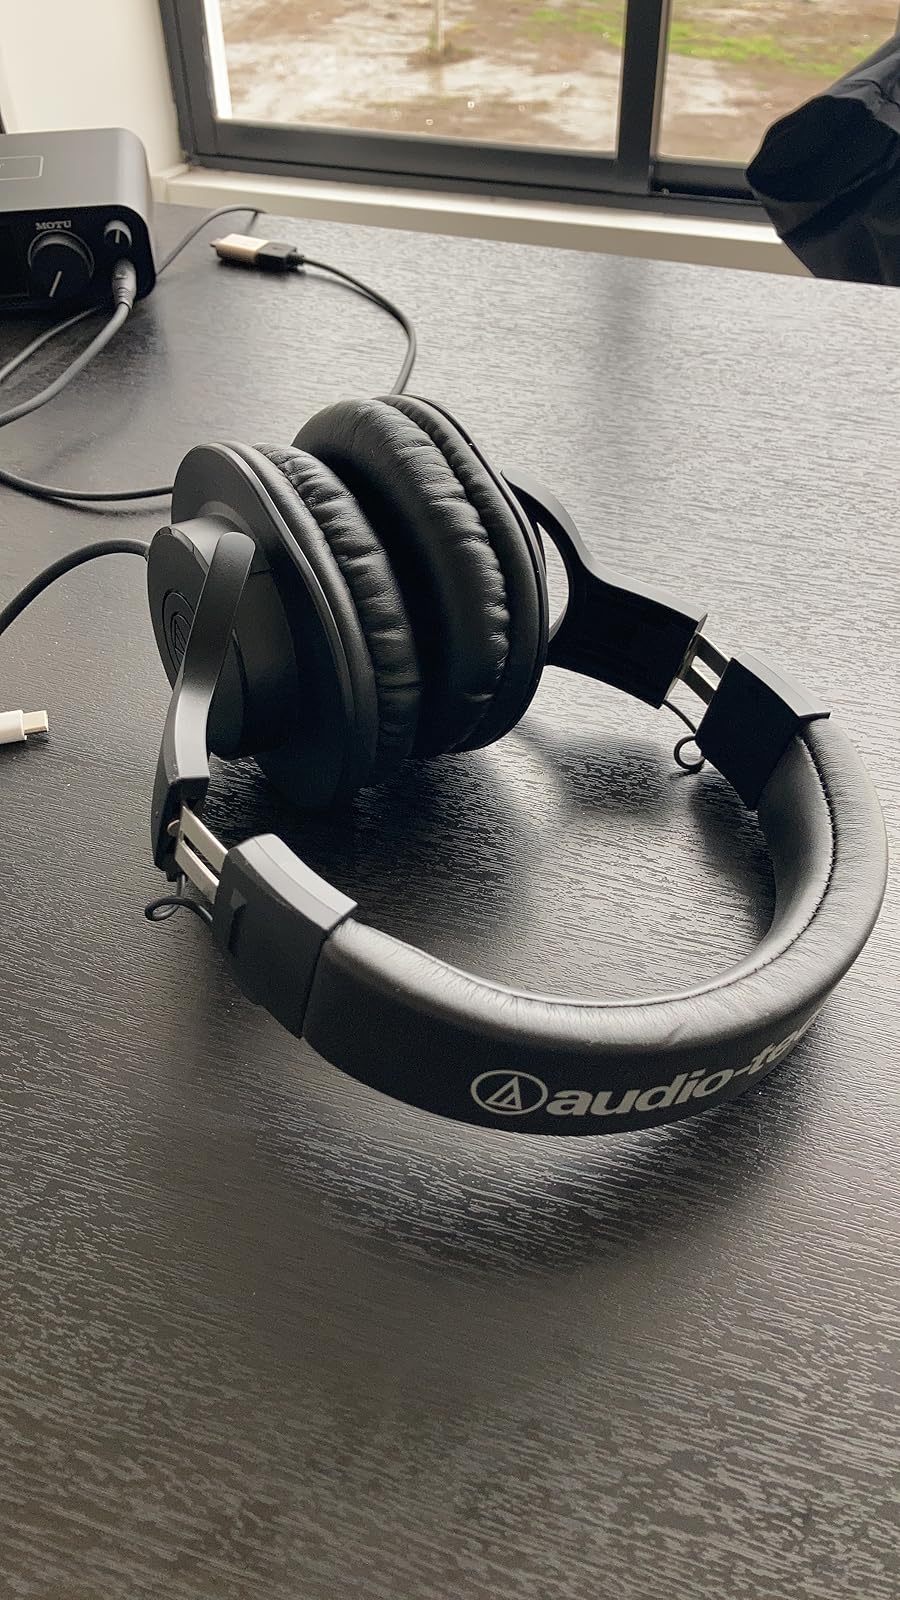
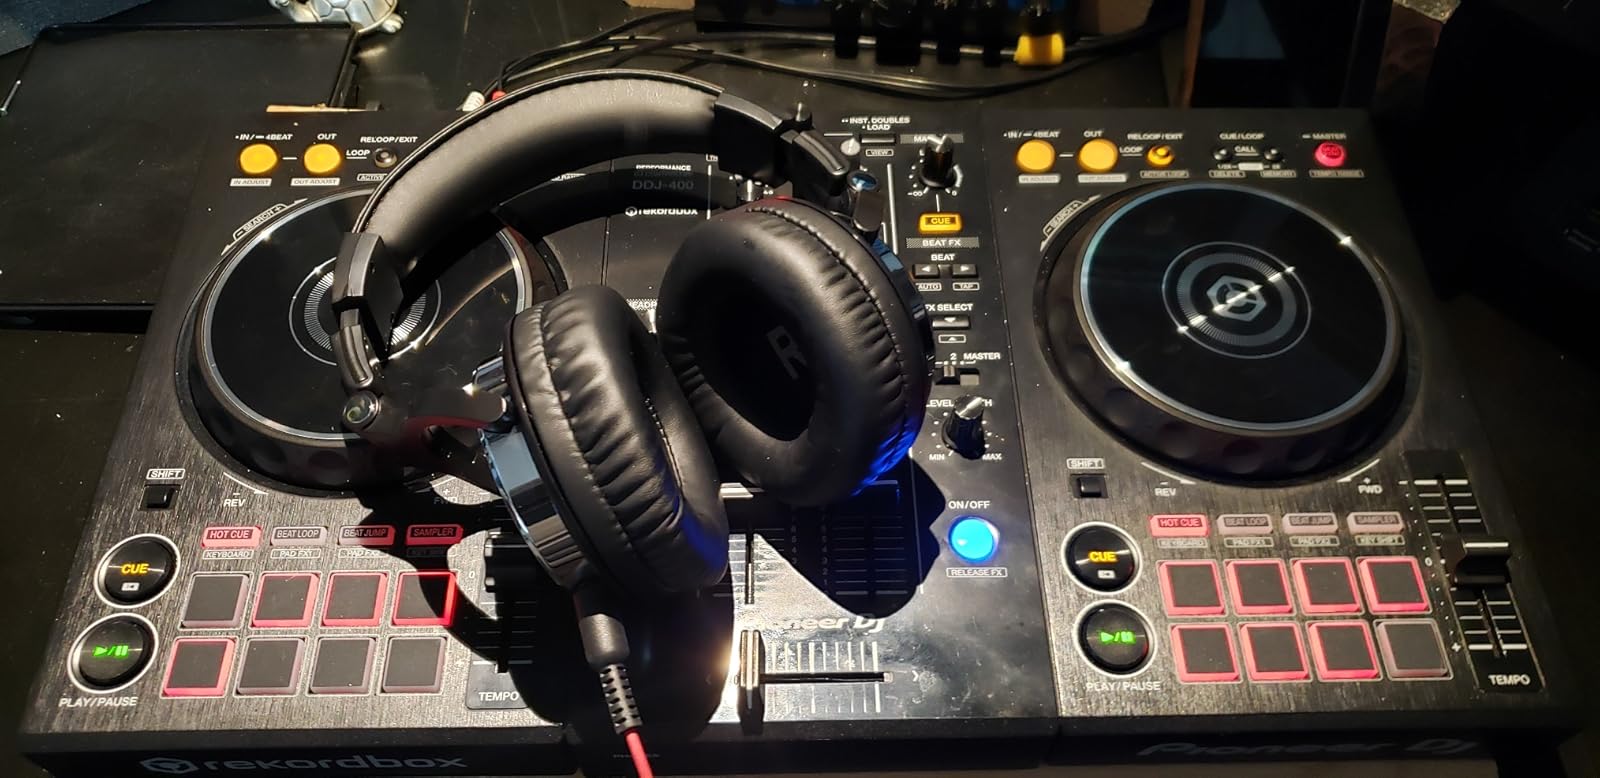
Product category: headphones
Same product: no